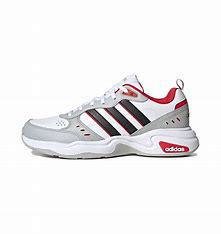
Brand: adidas
Model: NEO Strutter Athletic